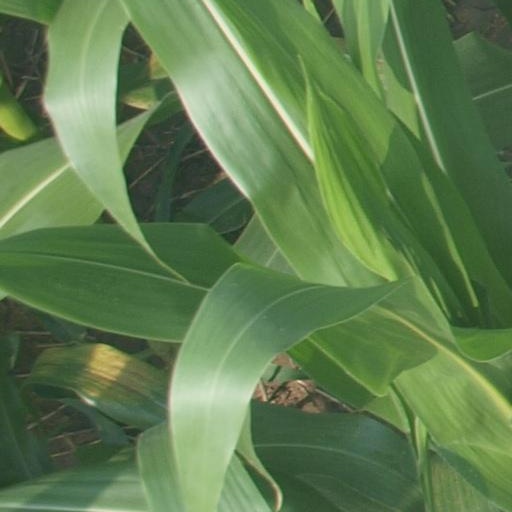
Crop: maize; corn